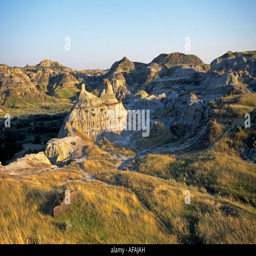
a view of the rugged and eroded desert landscape